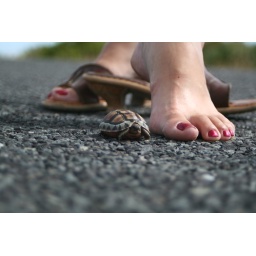
Seen crossing the road in the Weskus Reserve near Paternoster. Very cute .